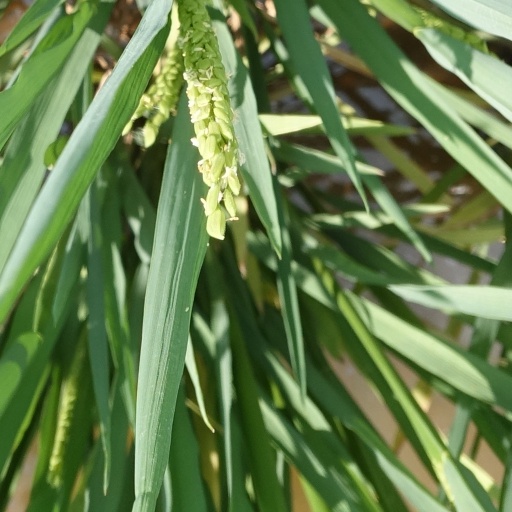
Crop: rice